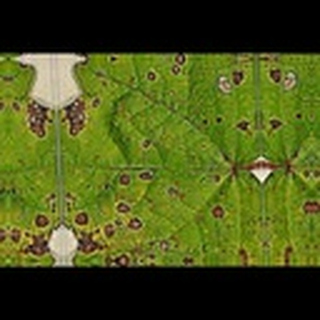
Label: cotton_target_spot